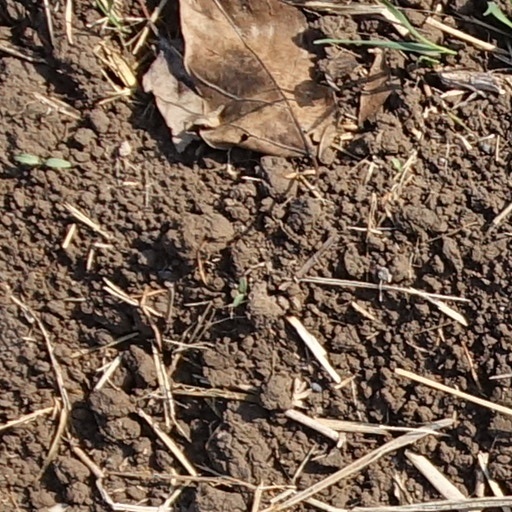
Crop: wheat